Islamic State

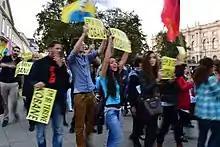
Pro-YPG demonstration against ISIL in Vienna, Austria, 10 October 2014

At its peak, IS was sometimes described as a quasi-state. By March 2019, IS had lost most of its territory in its former core areas in Syria and Iraq, and was reduced to a desert pocket as well as insurgent cells. Through late 2020 and early 2021, IS African affiliates had once again seized territory and settlements in conflicts such as the Boko Haram insurgency, in Nigeria and the Insurgency in Cabo Delgado, in Mozambique. Notable takeovers by IS include Mocímboa da Praia and the Sambisa Forest. On 17 November 2021, IS supporters urged establishment of "New Provinces" in Indonesia. In October 2022, IS's Sahel province captured the rural committee and town of Ansongo in Mali. In 2023/2024, IS still holds a large territory in Africa.